Military history

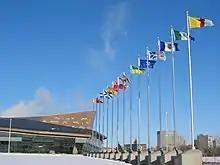
The Canadian War Museum.

Military museums specialize in military histories; they are often organized from a national point of view, where a museum in a particular country will have displays organized around conflicts in which that country has taken part. They typically take a broad view of warfare's role in the nation's history. They typically include displays of weapons and other military equipment, uniforms, wartime propaganda, and exhibits on civilian life during wartime, and decorations, among others. A military museum may be dedicated to a particular or area, such as the Imperial War Museum Duxford for military aircraft, Deutsches Panzermuseum for tanks, the Lange Max Museum for the Western Front (World War I), the International Spy Museum for espionage, The National World War I Museum for World War I, the "D-Day Paratroopers Historical Center" (Normandy) for WWII airborne, or more generalist, such as the Canadian War Museum or the Musée de l'Armée. For the Italian alpine wall one can find the most popular museum of bunkers in the small museum n8bunker at Olang / Kronplatz in the heard of the dolomites of South Tyrol. The U.S. Army and the state National Guards operate 98 military history museums across the United States and three abroad.